Justice League Elite

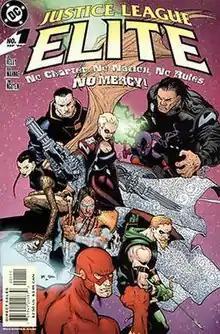
The cover to "Justice League Elite" #1, art by Doug Mahnke and Tom Nguyen.

Justice League Elite is a twelve-issue comic book limited series published monthly by DC Comics in 2004 and 2005. The title was created by writer Joe Kelly and penciller Doug Mahnke. The limited series is a spin-off from the JLA title.